American History X

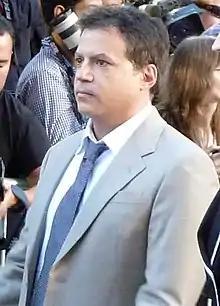
Michael De Luca, former production president at New Line Cinema

Screenwriter David McKenna wrote the screenplay for "American History X" and sold the rights to New Line Cinema when he was 26. The inspiration for the story came from the punk-rock scene of McKenna's childhood, where he often witnessed violent behavior. "I saw a lot of bigotry growing up, and it made me think about writing something about the world of hate-mongers. The point I tried to make in the script is that a person is not born a racist. It is learned through environment and the people that surround you. The question that intrigued me is: why do people hate and how does one go about changing that? My premise was that hate starts in the family". In order to make the characters as realistic as possible, McKenna interviewed and observed the behavior of skinheads during the writing process. He said "I had seen documentaries that just didn't ring true to me, and I wanted to write an accurate portrayal of how good kids from good families can get so terribly lost".